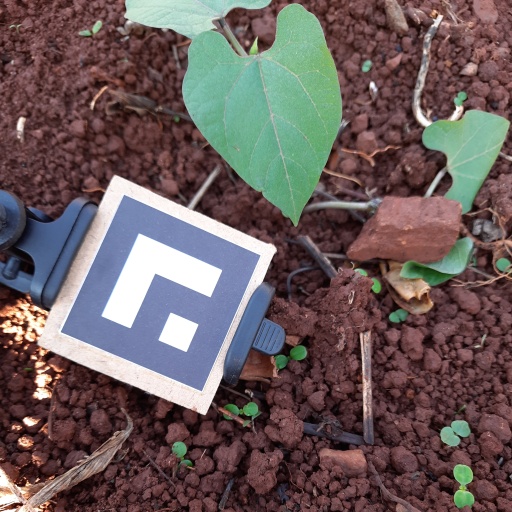
Observations: flat surface, no eating holes, under shade